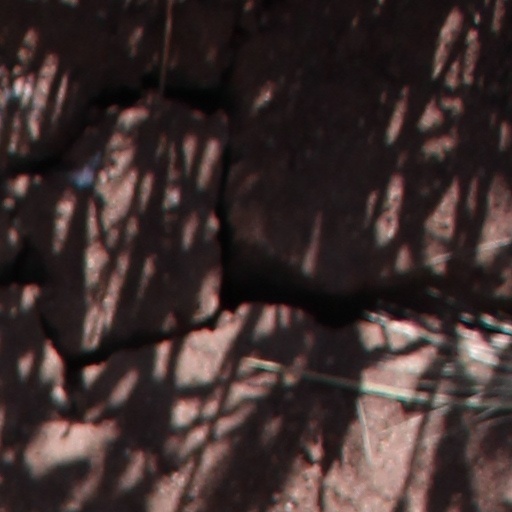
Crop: wheat